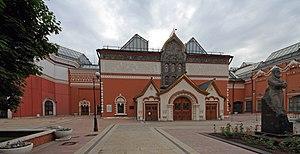
Cet article fait la liste des musées de la ville de Moscou.
Cette liste des plus grands musées d'art du monde procède à un classement des musées d'art et autres musées contenant principalement des œuvres d'art en fonction de la surface totale d'exposition.
L’architecture russe s’enracine dans la culture matérielle de l'état slave des Rus' de Kiev. À la chute du royaume de Kiev, l’histoire de l'architecture russe s’est poursuivie dans les principautés de Vladimir-Souzdal, de Novgorod, puis dans les États successifs du tsarat de Russie, de l’Empire russe, et de l’Union soviétique, jusqu'à l'actuelle fédération de Russie.